El Cuartel Viejo

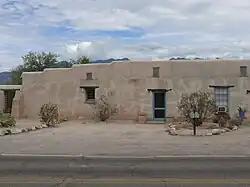

El Cuartel Viejo is a significant and important example of Pueblo Revival architecture in the American Southwest. Rebuilt starting in 1942 from the ruins of the 1870s Fort Lowell Quartermaster and Commissary Storehouse the design-build project was led by Dutch-born artist Charles Bolsius, with brother and sister-in-law Nan and Pete Bolsius. The project, a series of five residences, included distinctive hand-carved Bolsius doors, exposed beams, carved corbels, adobe fireplaces, hand-hammered tin, and a heightened sense of romanticism. The property like Las Saetas to the west and its transformation over a 150-year-span reflect the changing culture and economic milieu of Southern Arizona and the American West.